Public housing estates on Tsing Yi Island

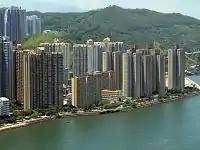
Cheung Fat Estate

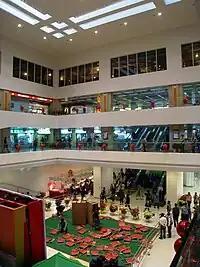
Cheung Fat Plaza

Cheung Fat Estate (Chinese: 長發邨) comprises 4 tower blocks, built on reclaimed land in Tsing Yi North. All buildings, except for King Fat House, enjoy a seaview over Tsuen Wan seashore.